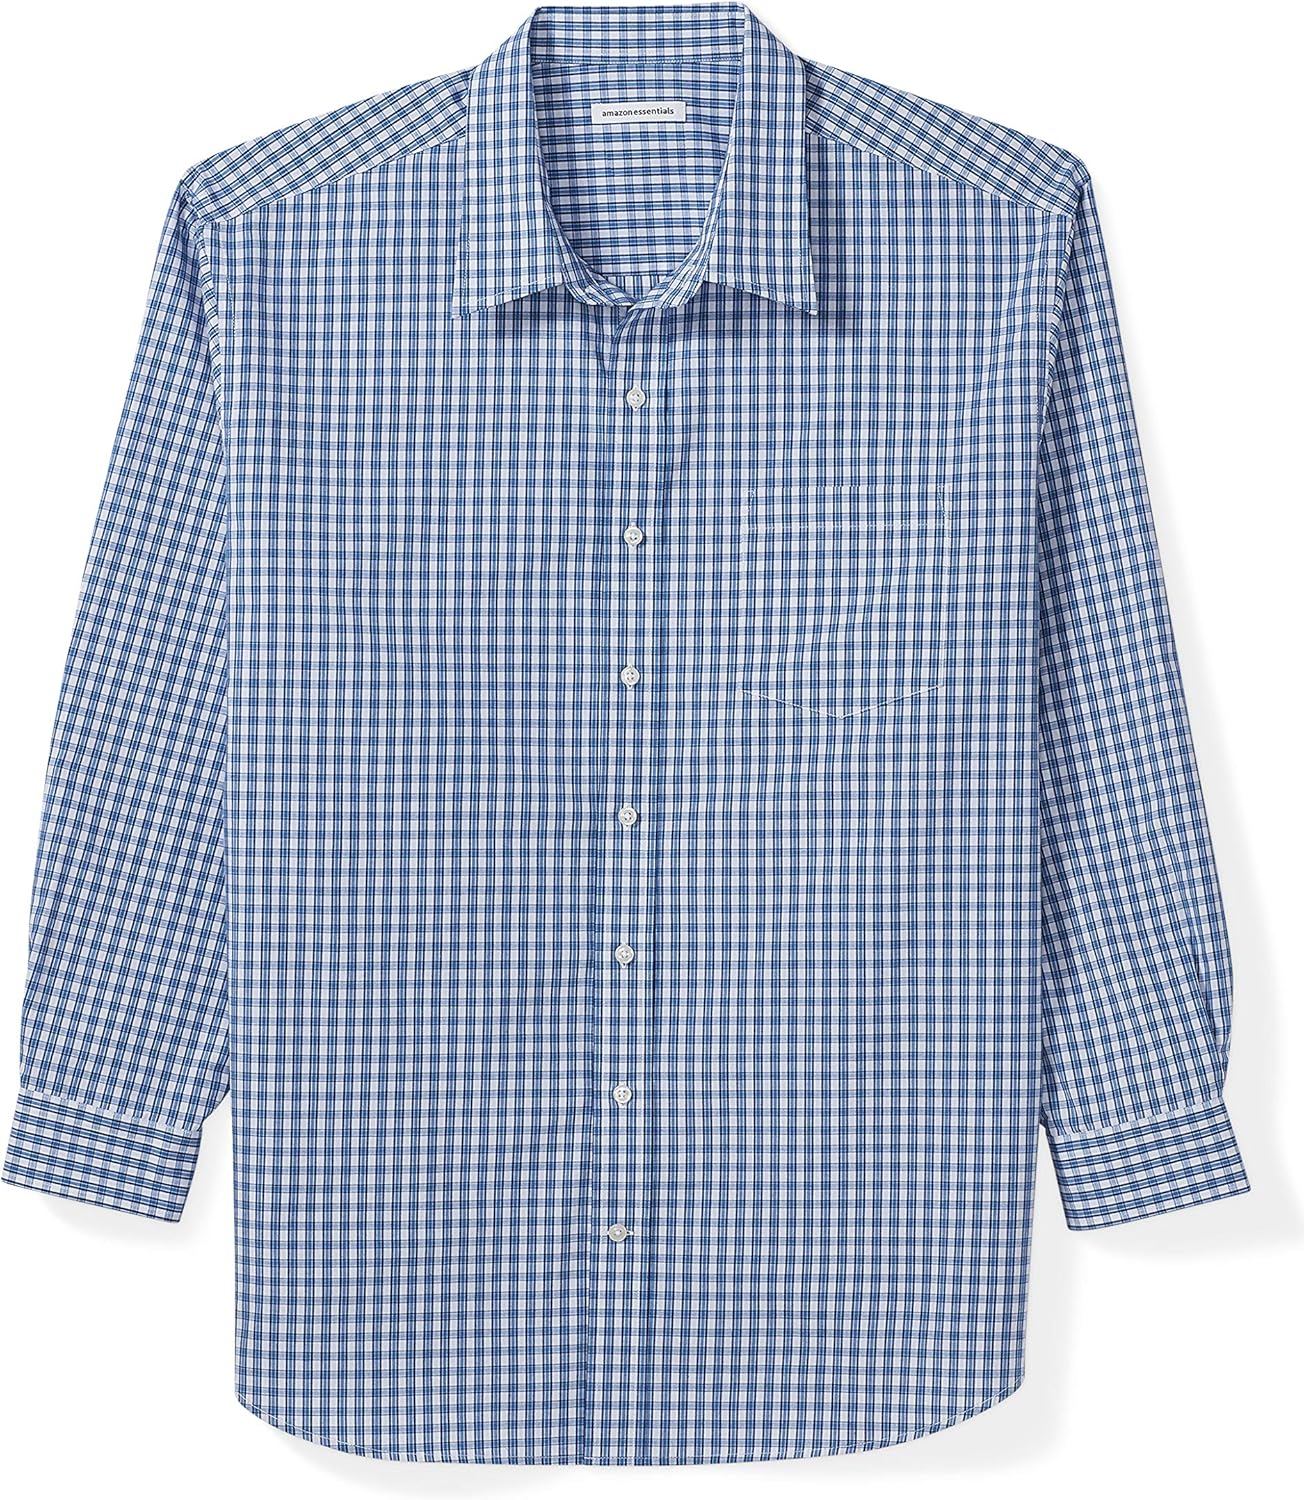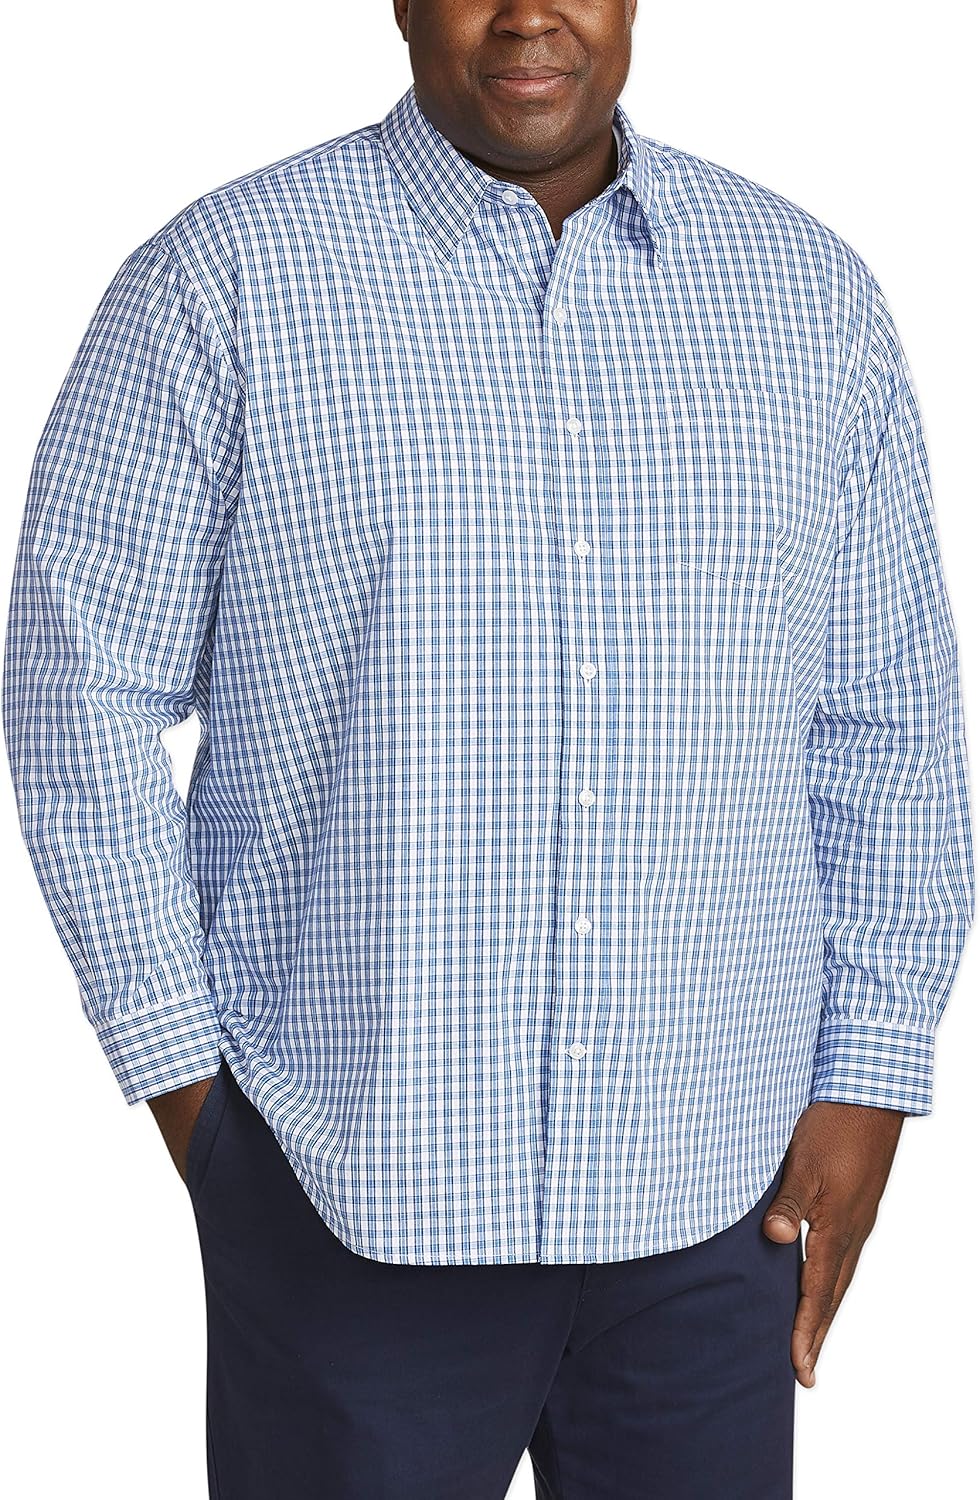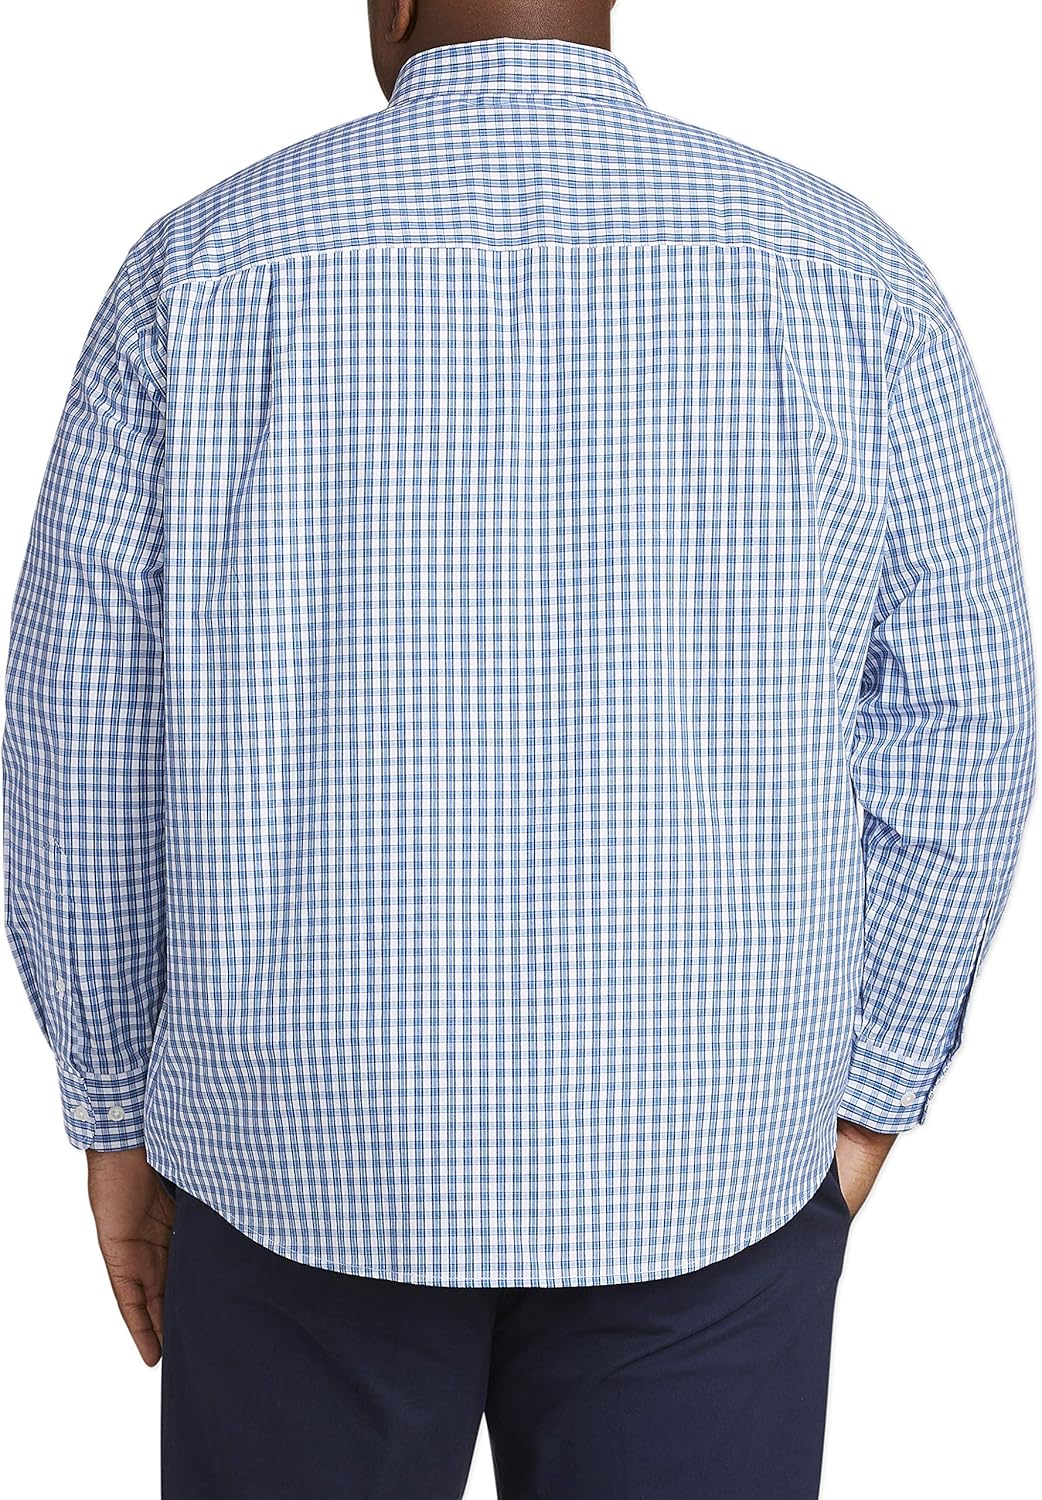
Amazon Essentials Men's Big & Tall Long-Sleeve Plaid Casual Poplin Shirt Fit by DXL
Category: AMAZON FASHION
An Amazon brand - With fits designed by DXL, Amazon Essentials offers menswear built for your proportions. Put your best foot forward. Amazon Essentials is focused on creating affordable, high-quality, and long-lasting everyday clothing you can rely on. Our line of men’s must-haves includes polo shirts, chino pants, classic-fit shorts, casual button-downs, and crew-neck tees. Our consistent sizing takes the guesswork out of shopping, and each piece is put to the test to maintain the highest standards in quality and comfort.
Features: 100% Cotton | Imported | Button closure | Machine Wash | Made in Bangladesh | With fits designed by DXL, Amazon Essentials offers menswear built for your proportions. Put your best foot forward. | This classic, versatile plaid shirt provides a clean, buttoned-up look featuring 100% cotton poplin fabrication for a soft feel and maximum comfort | Single chest pocket, full-button front closure, spread collar, button-close cuff | Everyday made better: we listen to customer feedback and fine-tune every detail to ensure quality, fit, and comfort